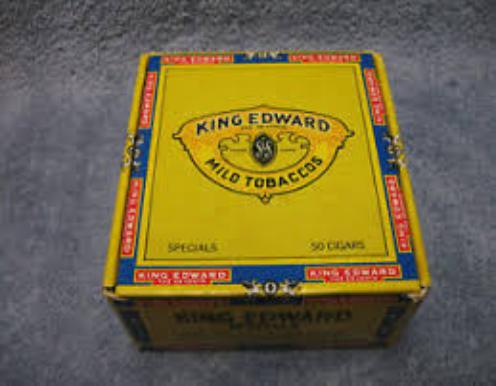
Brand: King Edward the Seventh
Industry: Necessities